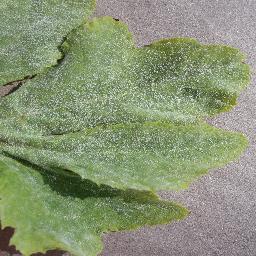
Label: Squash___Powdery_mildew